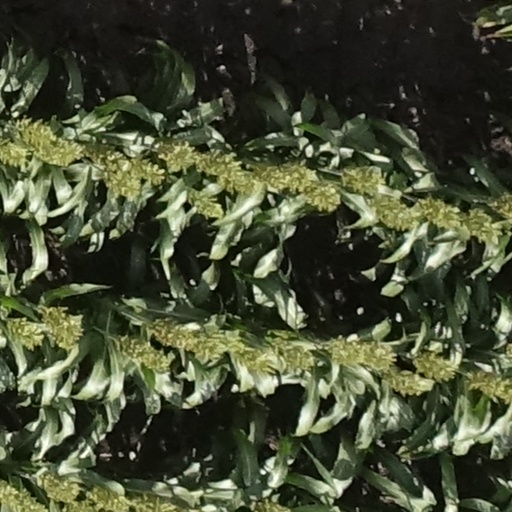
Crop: sorghum